Baron Athenry

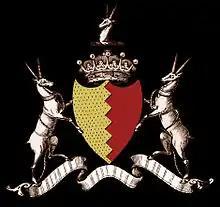
Arms of Bermingham, Earls of Louth and Barons Athenry

Peter Bermingham was fined for not attending Parliament in 1284, and is enrolled as Lord Athenry in the Parliament of 1295. The title Earl of Louth was created in 1319 as a reward to John de Bermingham for his victory over Edward de Bruce in the Battle of Faughart in 1318.